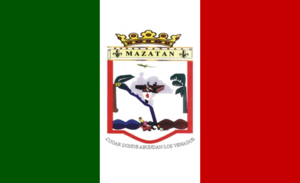
Mazatan est une municipalité du Chiapas. Elle couvre une superficie de 382,6 km² et compte 29 239 habitants en 2015.